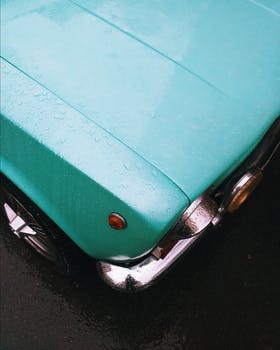
Label: No Watermark